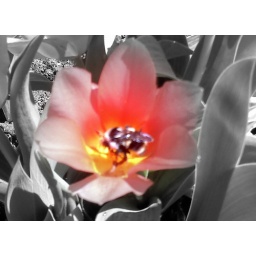
A bee on a red flower edited so the colour is only within radius of the bee